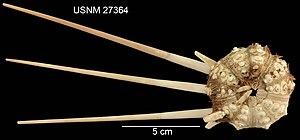
Acanthocidaris hastigera est une espèce d'oursins de la famille des Cidaridae, endémique d'Hawaii.